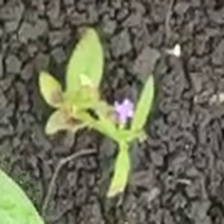
Weed species: Moti_dudhi(Euphorbia_geneculata_L)